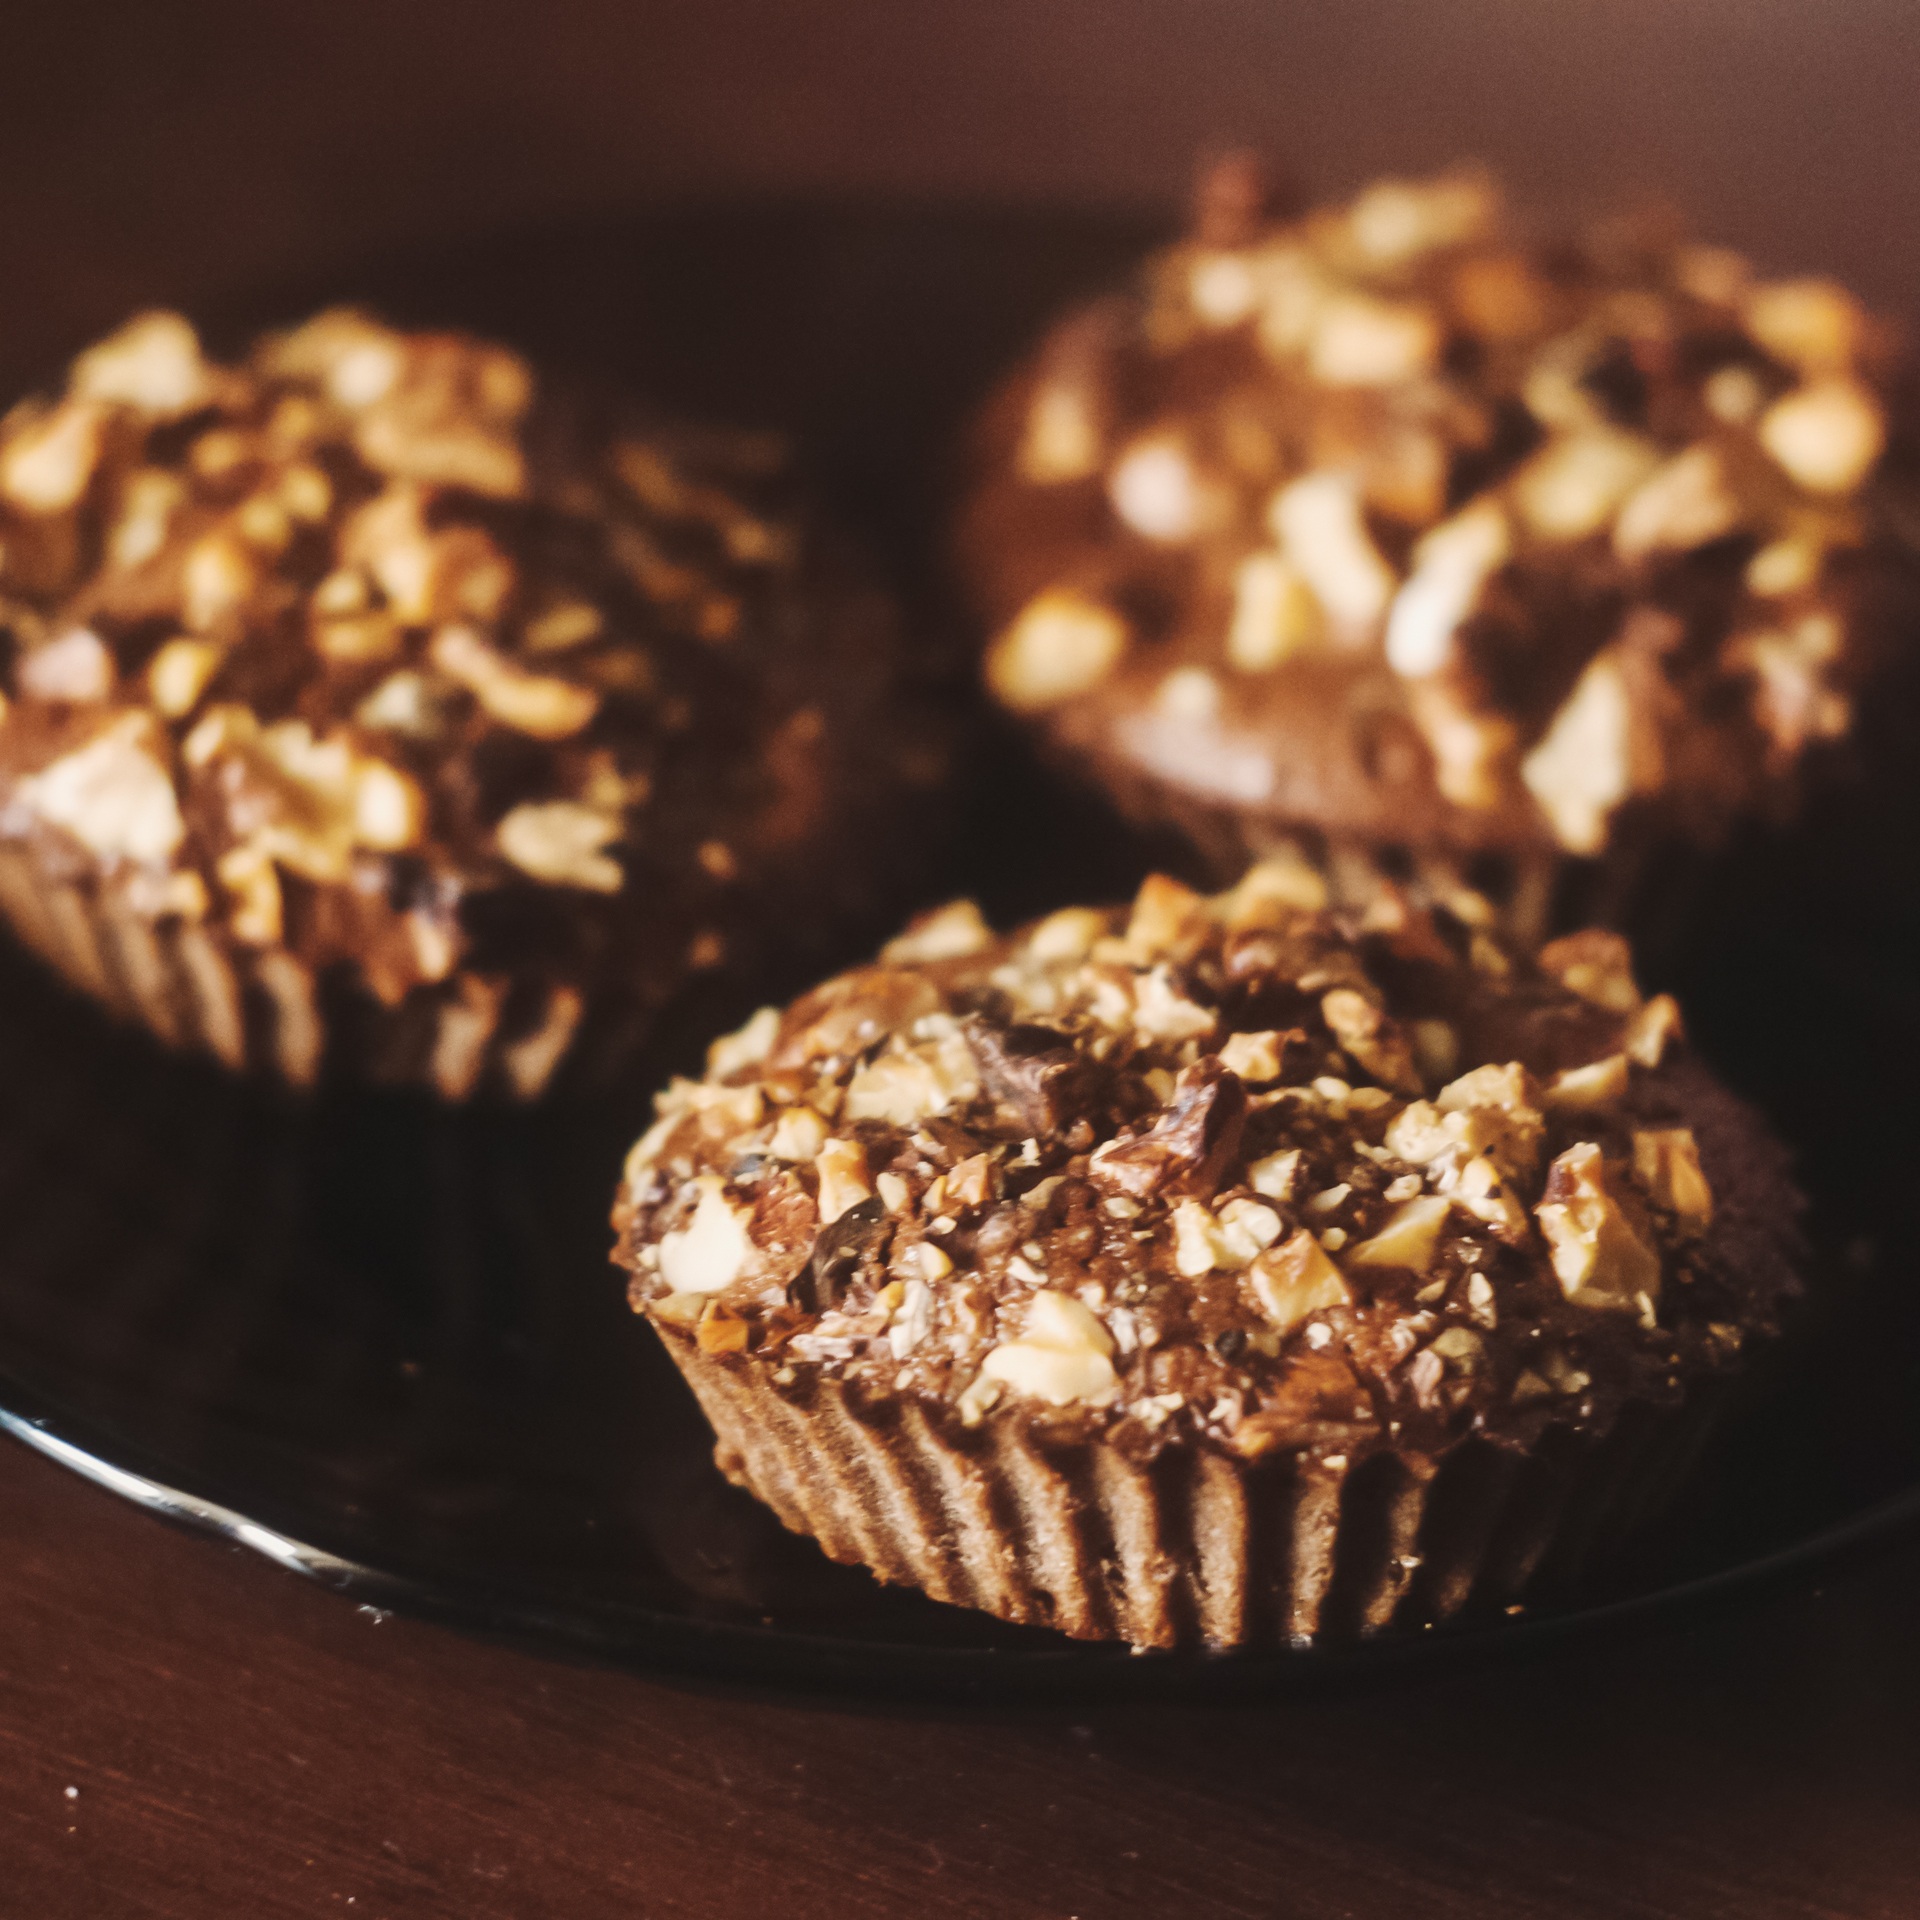
vintage, sweet, meal, food, produce, closeup, breakfast, chocolate, cupcake, baking, dessert, delicious, cake, muffin, coconut, nuts, sweets, nutrition, cupcakes, confectionery, baked goods, paste products, snack food, chocolate truffle, chocolate brownie